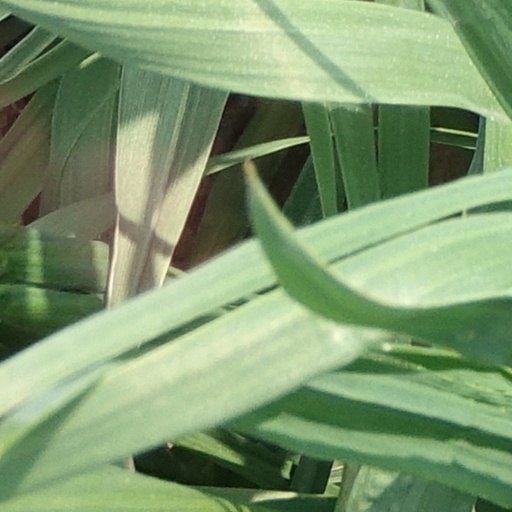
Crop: wheat